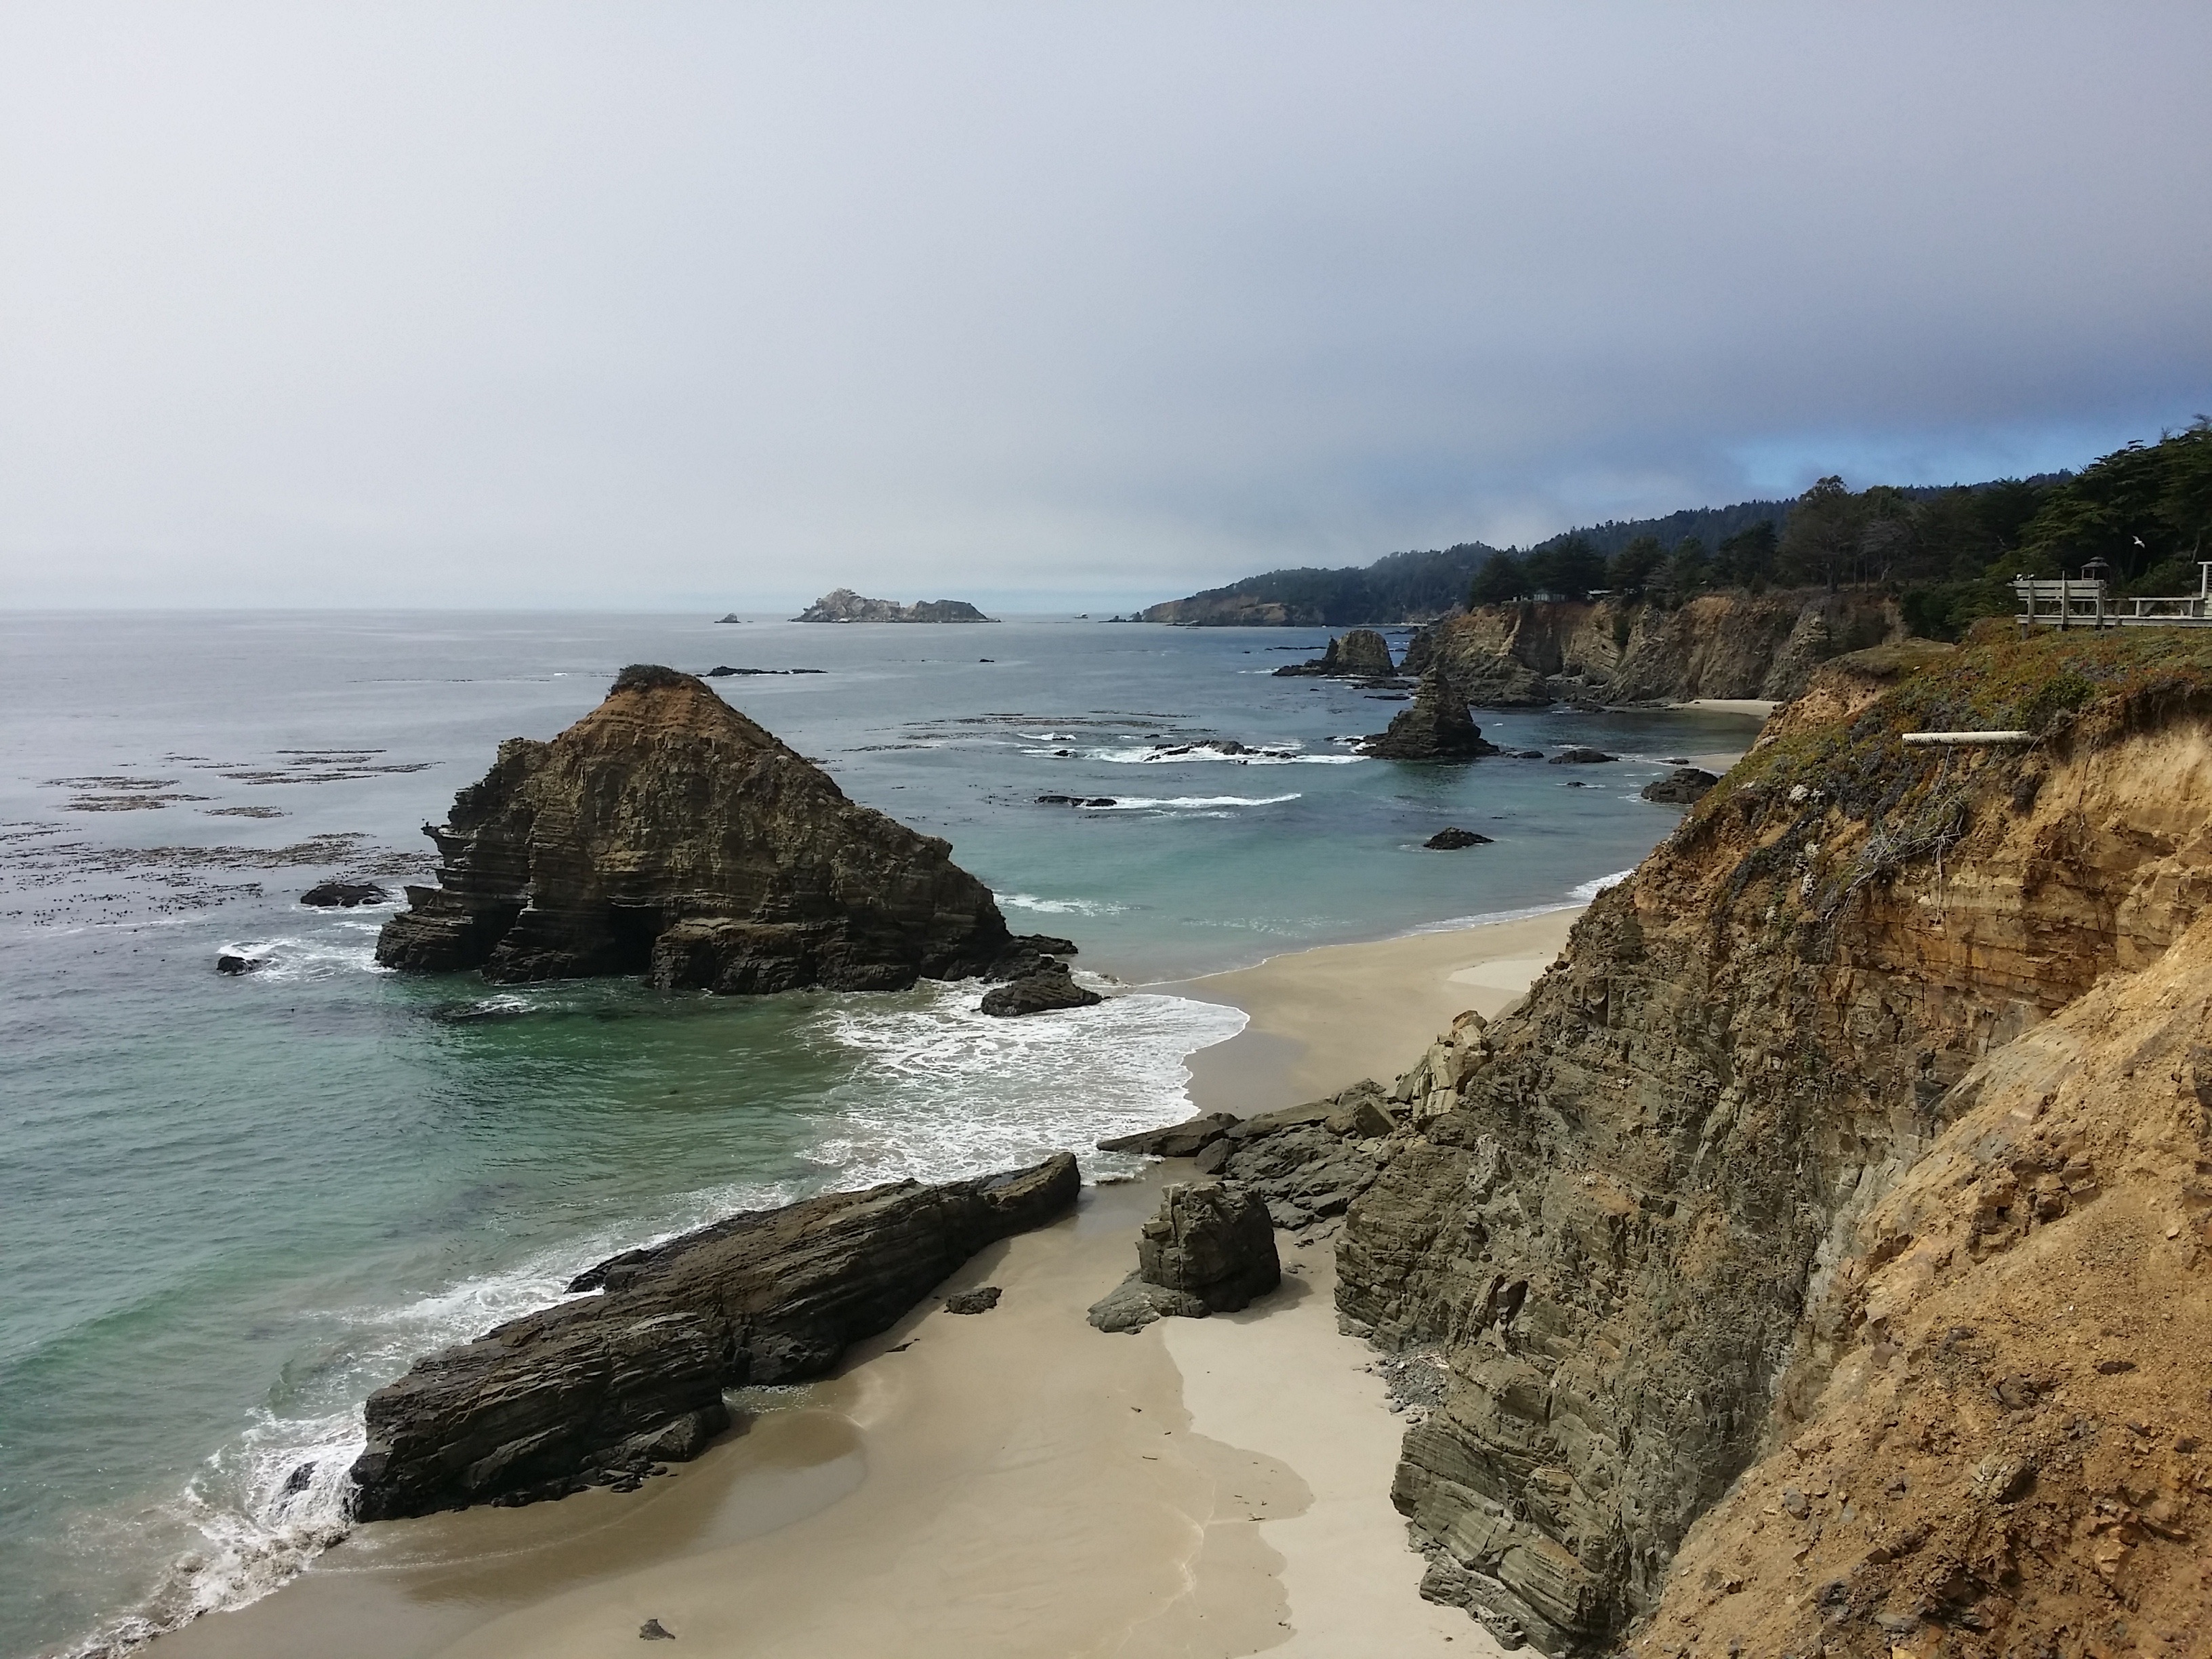
beach, sea, coast, water, rock, ocean, shore, wave, cliff, cove, bay, terrain, material, body of water, cape, islet, wind wave